Thomas Dudley

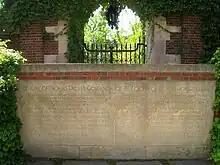
Plaque in memory of Thomas Dudley at Harvard University, Cambridge, Massachusetts

Thomas Dudley was born in Yardley Hastings, a village near Northampton, England, on 12 October 1576, to Roger and Susanna (Thorne) Dudley. The family has long asserted connections to the Sutton-Dudleys of Dudley Castle (Duke of Northumberland, Earls of Warwick and Leicester, Viscounts Lisle, and Barons Dudley); there is a similarity in their coats of arms, but association beyond probable common ancestry has not yet been conclusively demonstrated. Roger Dudley, a captain in the English army, was apparently killed in battle. It was for some time believed he was killed in the 1590 Battle of Ivry, but Susanna Dudley is known already to have been widowed by 1588. The 1586 battle of Zutphen has also been suggested as the occasion of Roger Dudley's death.